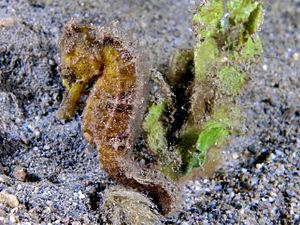
Hippocampus kuda, communément nommé hippocampe doré ou hippocampe d'estuaire, est une espèce de poissons osseux de petite taille appartenant à la famille des Syngnathidae, natif du Bassin Indo-Pacifique.
Les Hippocampes, du grec ἵππος, híppos, « cheval » et de κάμπος, kámpos, « poisson marin », aussi appelés familièrement chevaux de mer, sont un genre de poissons à nageoires rayonnées de la famille des Syngnathidae. Une cinquantaine d'espèces se répartissent dans les eaux tempérées et tropicales partout dans le monde. Comme beaucoup de poissons, ils souffrent de la destruction de leur habitat et de la surpêche liée au braconnage.